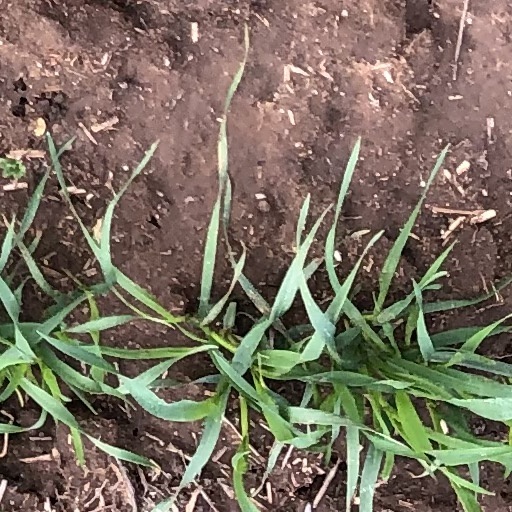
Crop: wheat